Lawrence Barrett

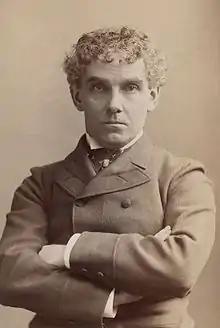

Barrett began his career in 1853 in Detroit and made his first New York appearance in 1856. Barrett enlisted for the American Civil War in 1862, but resigned in 1863. He later managed the California Theatre in San Francisco from 1868 to 1870 alongside John McCullough. Barrett performed a variety of roles, including Hamlet, King Lear, and Macbeth. He was especially known for his portrayal of Cardinal Richelieu in Edward Bulwer-Lytton's drama.